Italian invasion of France

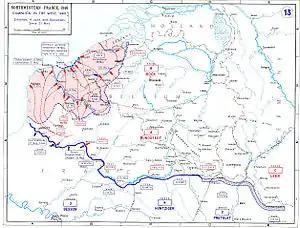
The situation on 4 June. Belgian, British, and French forces have been encircled near Dunkirk, while the remaining French armies take up positions to defend Paris.

On 1 September 1939, Germany invaded Poland. Following a month of war, Poland was defeated. A period of inaction, called the Phoney War, then followed between the Allies and Germany. On 10 May 1940, this inactivity ended as Germany began "Fall Gelb" (Case Yellow) against France and the neutral nations of Belgium, the Netherlands and Luxembourg. On 13 May, the Germans fought the Battle of Sedan and crossed the Meuse. The Germans rapidly encircled the northern Allied armies. On 27 May, Anglo-French forces trapped in the north began the Dunkirk evacuation, abandoning their heavy equipment in the process. Following the Dunkirk evacuation, the Germans continued their offensive towards Paris with "Fall Rot" (Case Red). With over 60 divisions, compared to the remaining 40 French divisions in the north, the Germans were able to breach the French defensive line along the river Somme by 6 June. Two days later, Parisians could hear distant gunfire. On 9 June, the Germans entered Rouen, in Upper Normandy. The following day, the French Government abandoned Paris, declaring it an open city, and fled to Bordeaux.